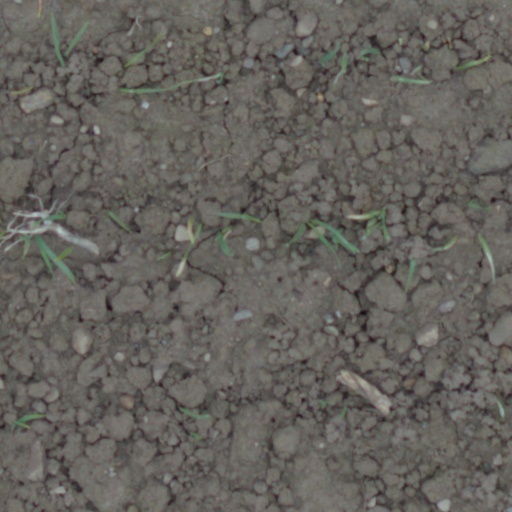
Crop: wheat